Irina Blok

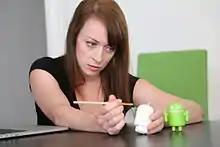
Irina Blok in 2013

Irina Blok (born ) is a graphic designer and an artist. She is best known for the creation of the Android logo including its green robot icon. She was born and raised in Saint Petersburg, Russia, until she and her parents moved to Silicon Valley, a region in Northern California, when she was 18 years old. She comes from a family of engineers, her parents and her grandparents were all engineers, making her their only graphic designer.